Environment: real
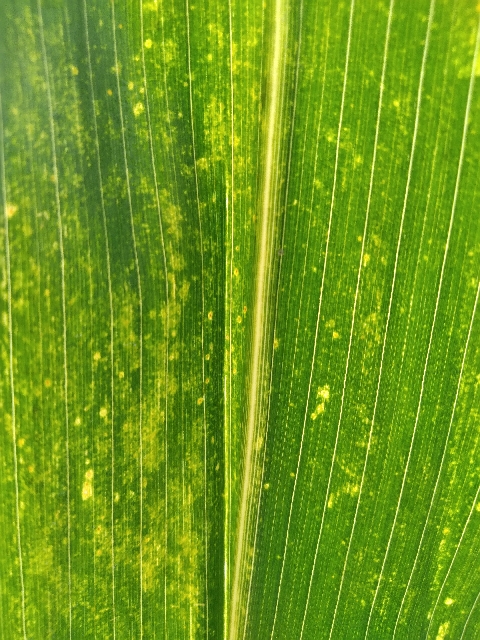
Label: lethal_necrosis